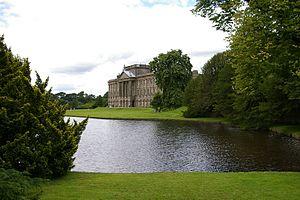
Orgueil et Préjugés est une mini-série britannique en six épisodes de 50 minutes, produite par Sue Birtwistle et réalisée par Simon Langton sur un scénario d'Andrew Davies d'après le roman éponyme de Jane Austen. Diffusée pour la première fois entre le 24 septembre et le 29 octobre 1995 sur BBC One, puis du 14 au 16 janvier 1996 sur A&E Network aux États-Unis, en trois doubles épisodes de 90 minutes, elle fait rapidement l'objet d'éditions en vidéocassettes, puis en DVD et enfin en Blu-Ray. En juin 2012 Arte inaugure par cette mini-série un cycle consacré à Jane Austen.